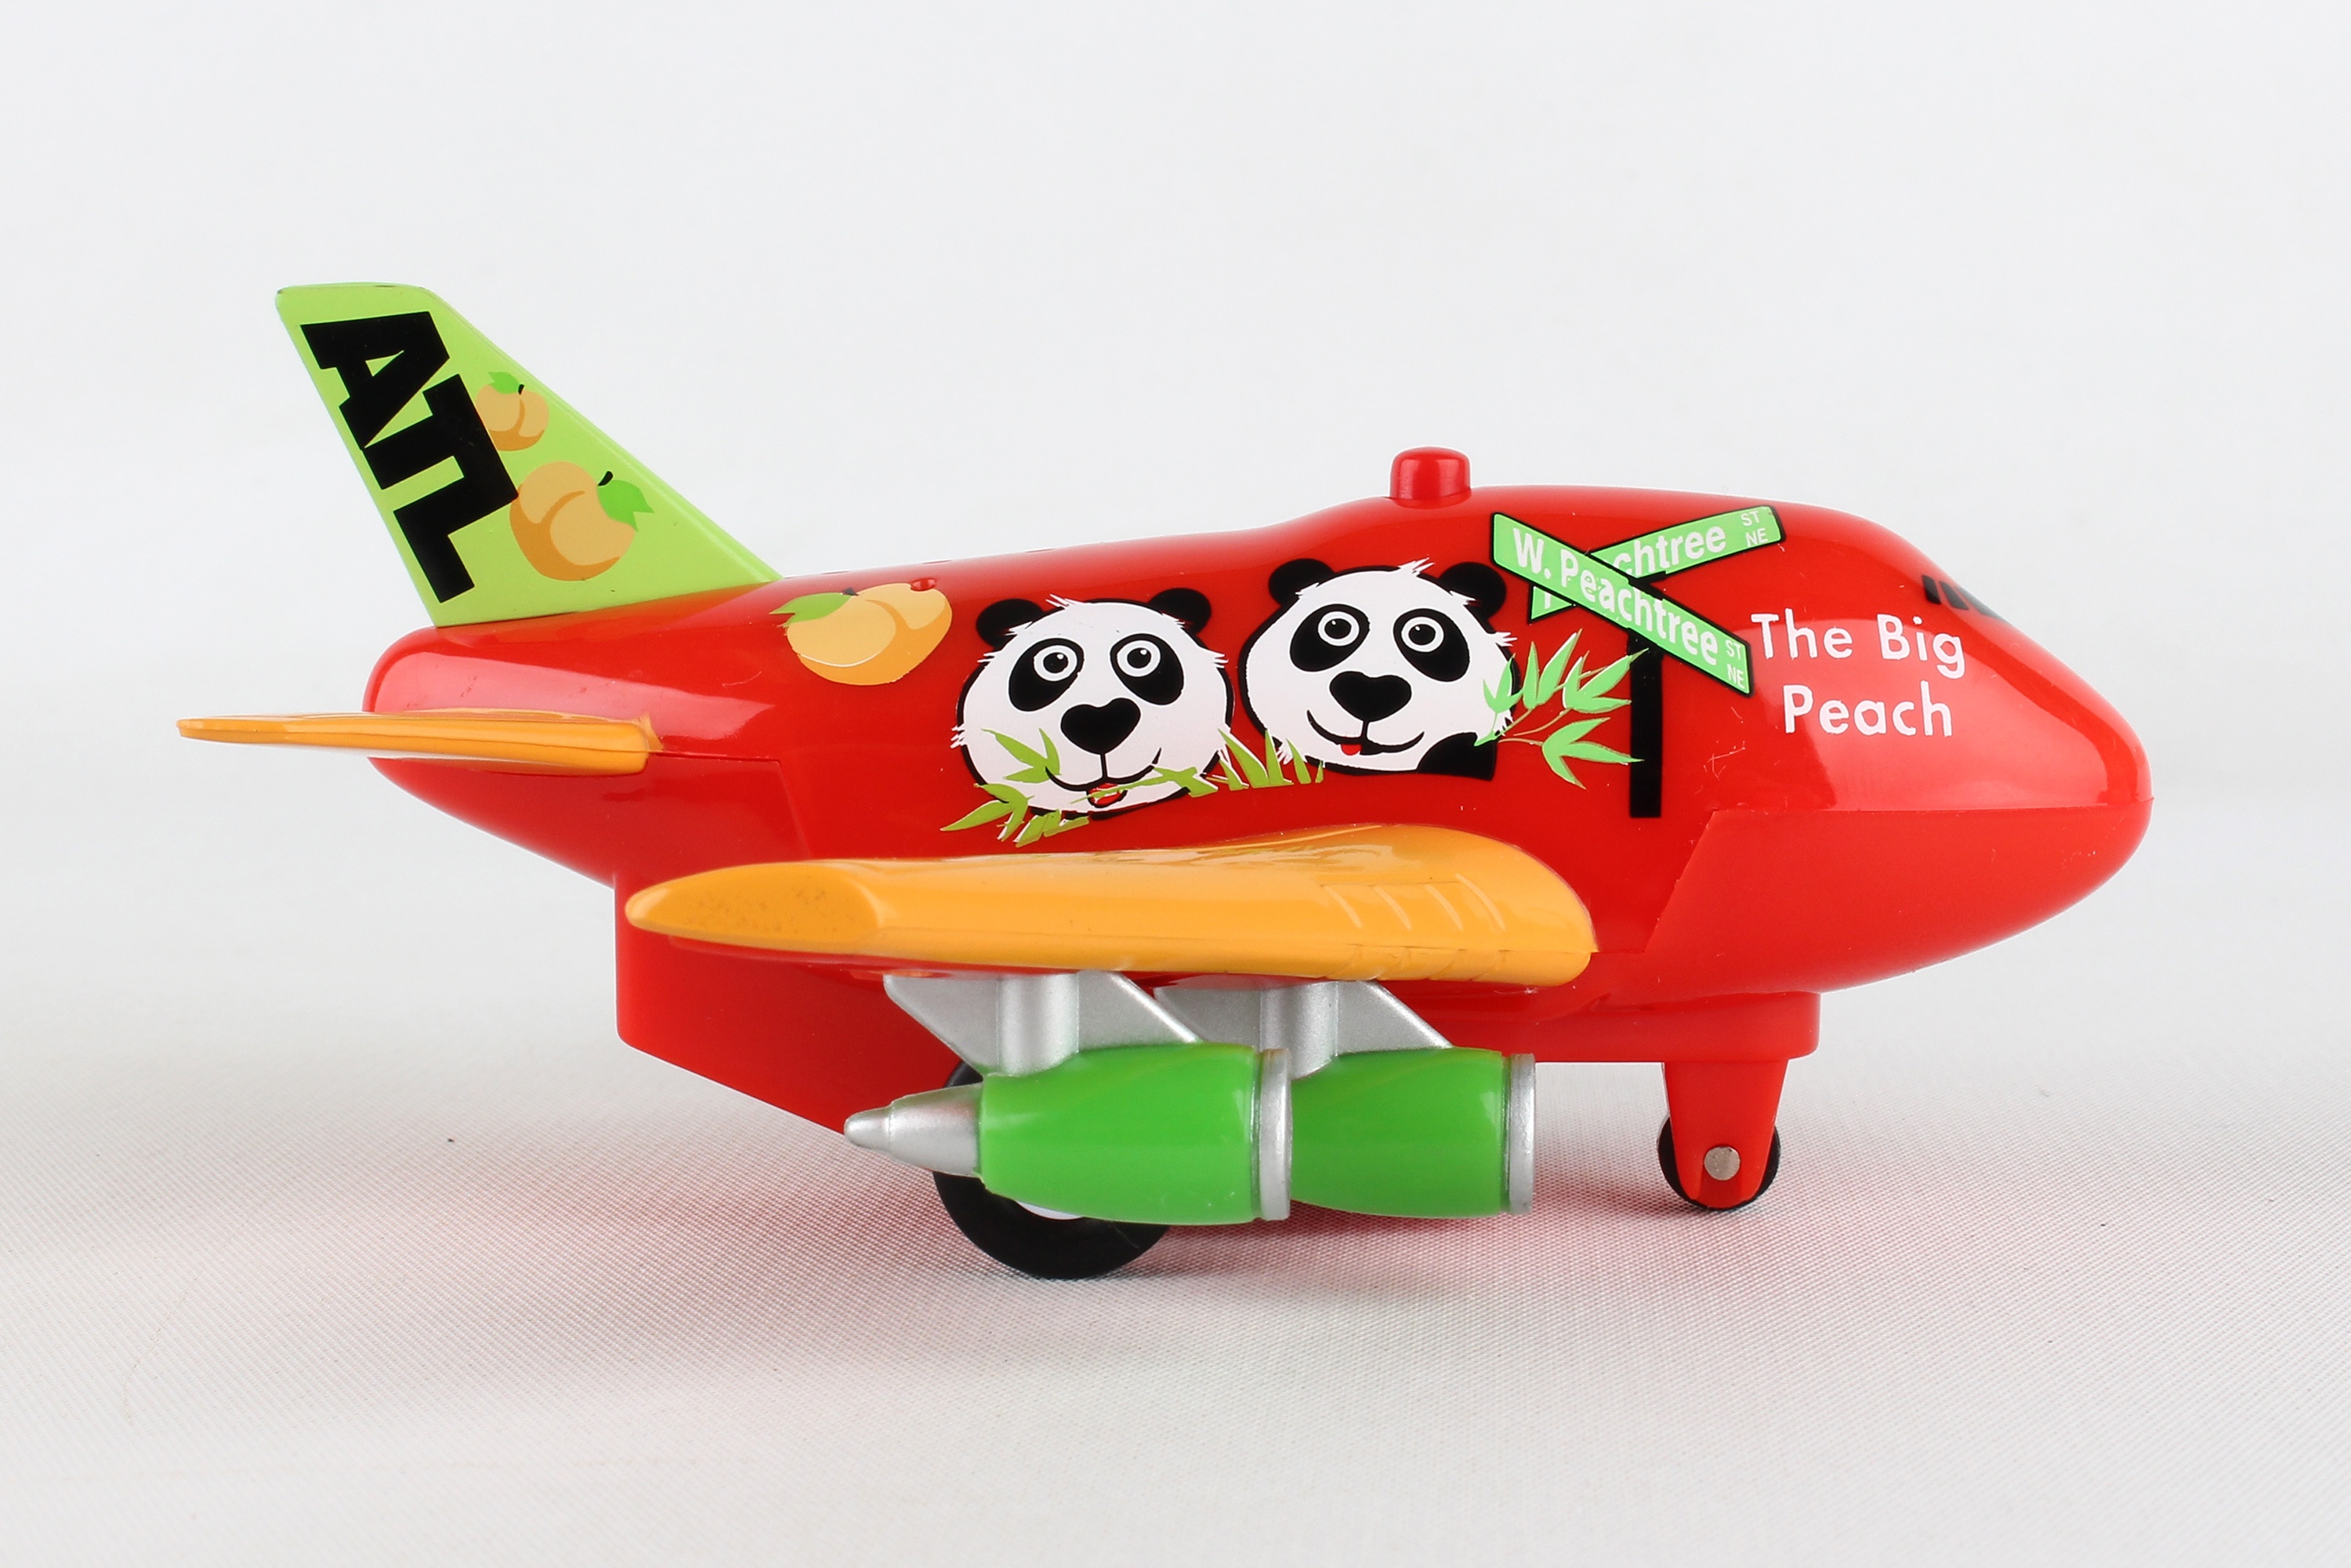
ATLANTA PULLBACK W/LIGHTS & SOUND
Brand: Daron
This stylized aircraft features electronic jet sound and flashing red lights, activated by the push of a button on top of the fuselage! Pull the plane back and let it go forward in the take-off position. Two 1.5V AG13 Alkaline Batteries are iincluded. Recommended for children Ages 3+.
Category: Toys & Games > Toys > Play Vehicles > Toy Airplanes